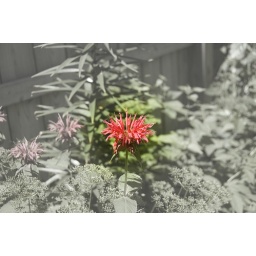
red flowers stand out in the garden